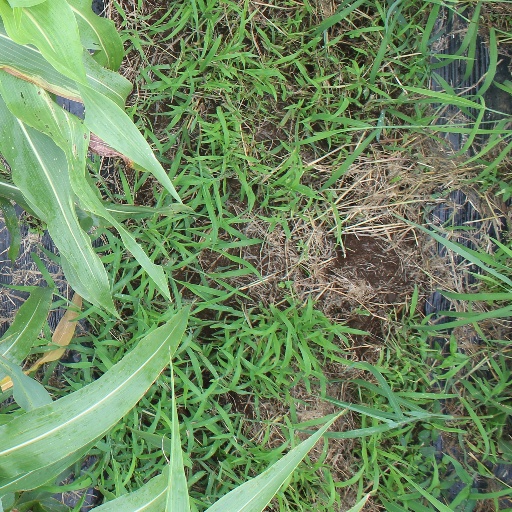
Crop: sorghum